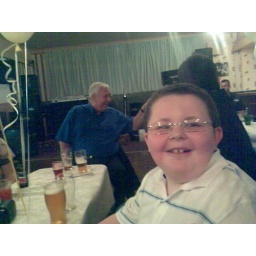
me boy in his new glasses